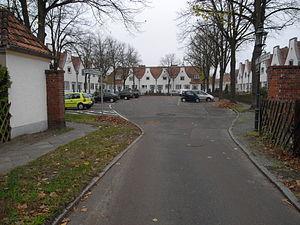
Le quartier hollandais est un site historique préindustriel du centre-ville de Potsdam, adjacent aux principales rues commerciales et sites touristiques de la ville. Son unicité réside dans le fait qu’il s’agit du plus grand ensemble architectural de style néerlandais en dehors des Pays-Bas. Jusque dans les années 2000, notamment à cause de sa lente dégradation sous le régime communiste de la RDA, il a été plusieurs fois en cours de réaménagement pour favoriser l’implantation de bureaux, de logements et de petits commerces.